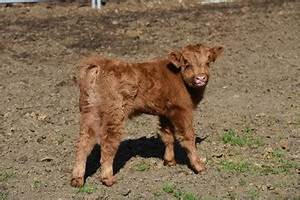
Label: cow